Birnie Symbol Stone

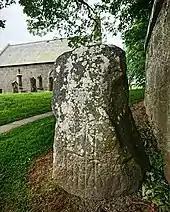
The Birnie Symbol Stone standing in the graveyard of Birnie Kirk

The Birnie Symbol Stone is a class I Pictish stone, now situated on the north side of the graveyard of Birnie Kirk, in Moray, Scotland. It was discovered in c. 1850 within the wall of the graveyard, from where it was moved to its current location.